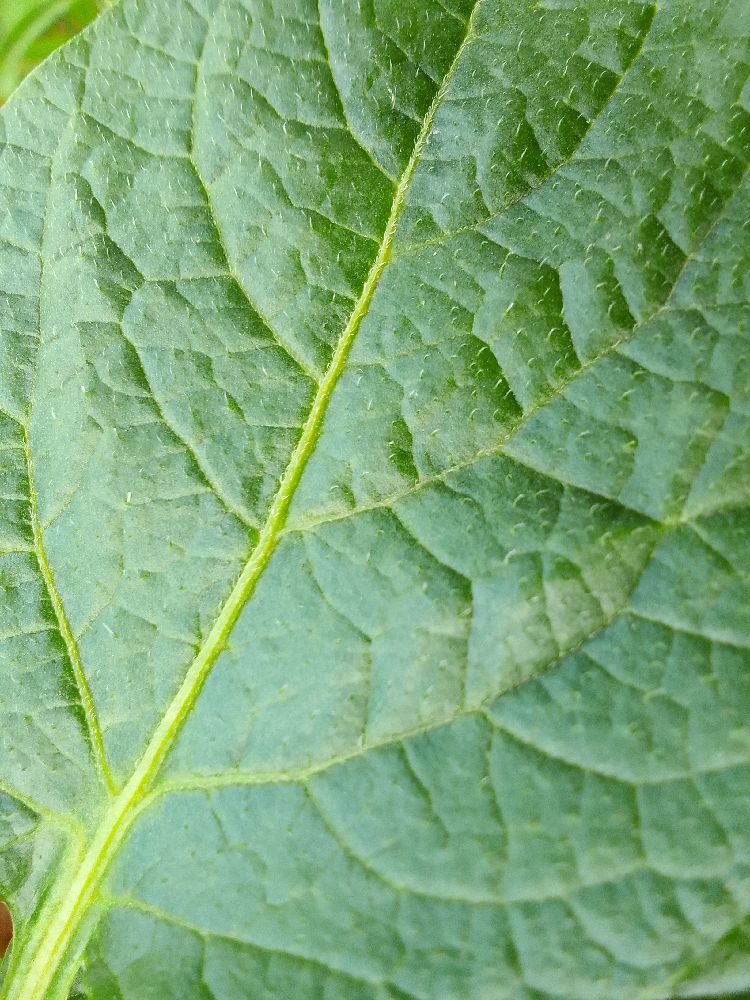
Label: Healthy